Giechburg

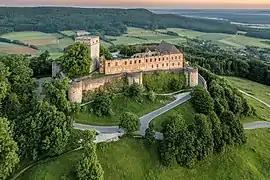
Aerial view of Giechburg in June 2021

The Giechburg is a partly reconstructed hilltop castle near the town of Scheßlitz in Upper Franconia, Bavaria, Germany. The castle has given its name to a constituent community within the town.